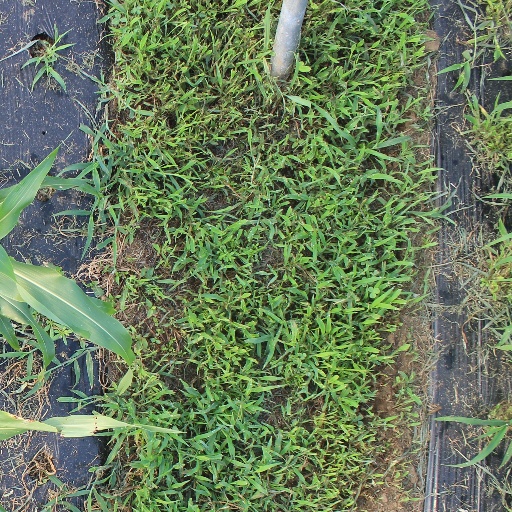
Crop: sorghum